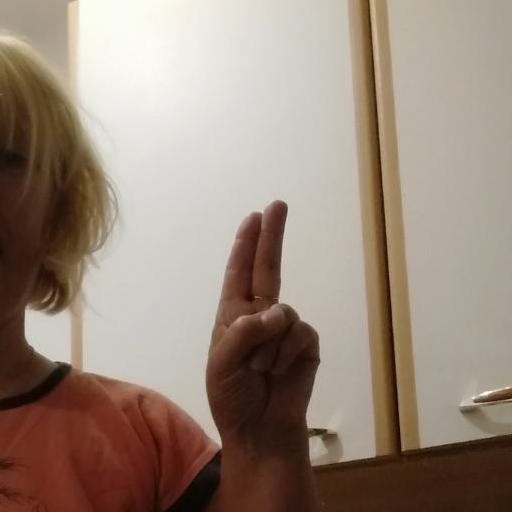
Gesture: two_up